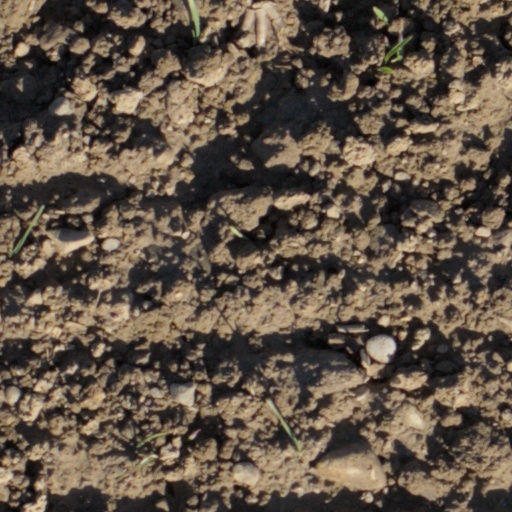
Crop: wheat